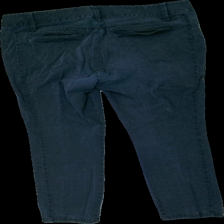
View: back
Type: Jeans
Category: Ladies
Brand: Not in the list
Brand text on label: loft
Colors: Blue
Material: 100% cott
Cut: Regular
Season: All
Stains: Minor
Price range: <50
Recommended usage: Export
Comment: tappat passform